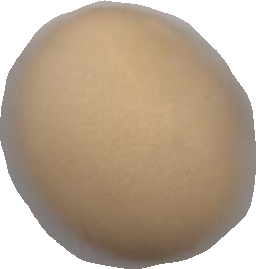
Variety: Dega